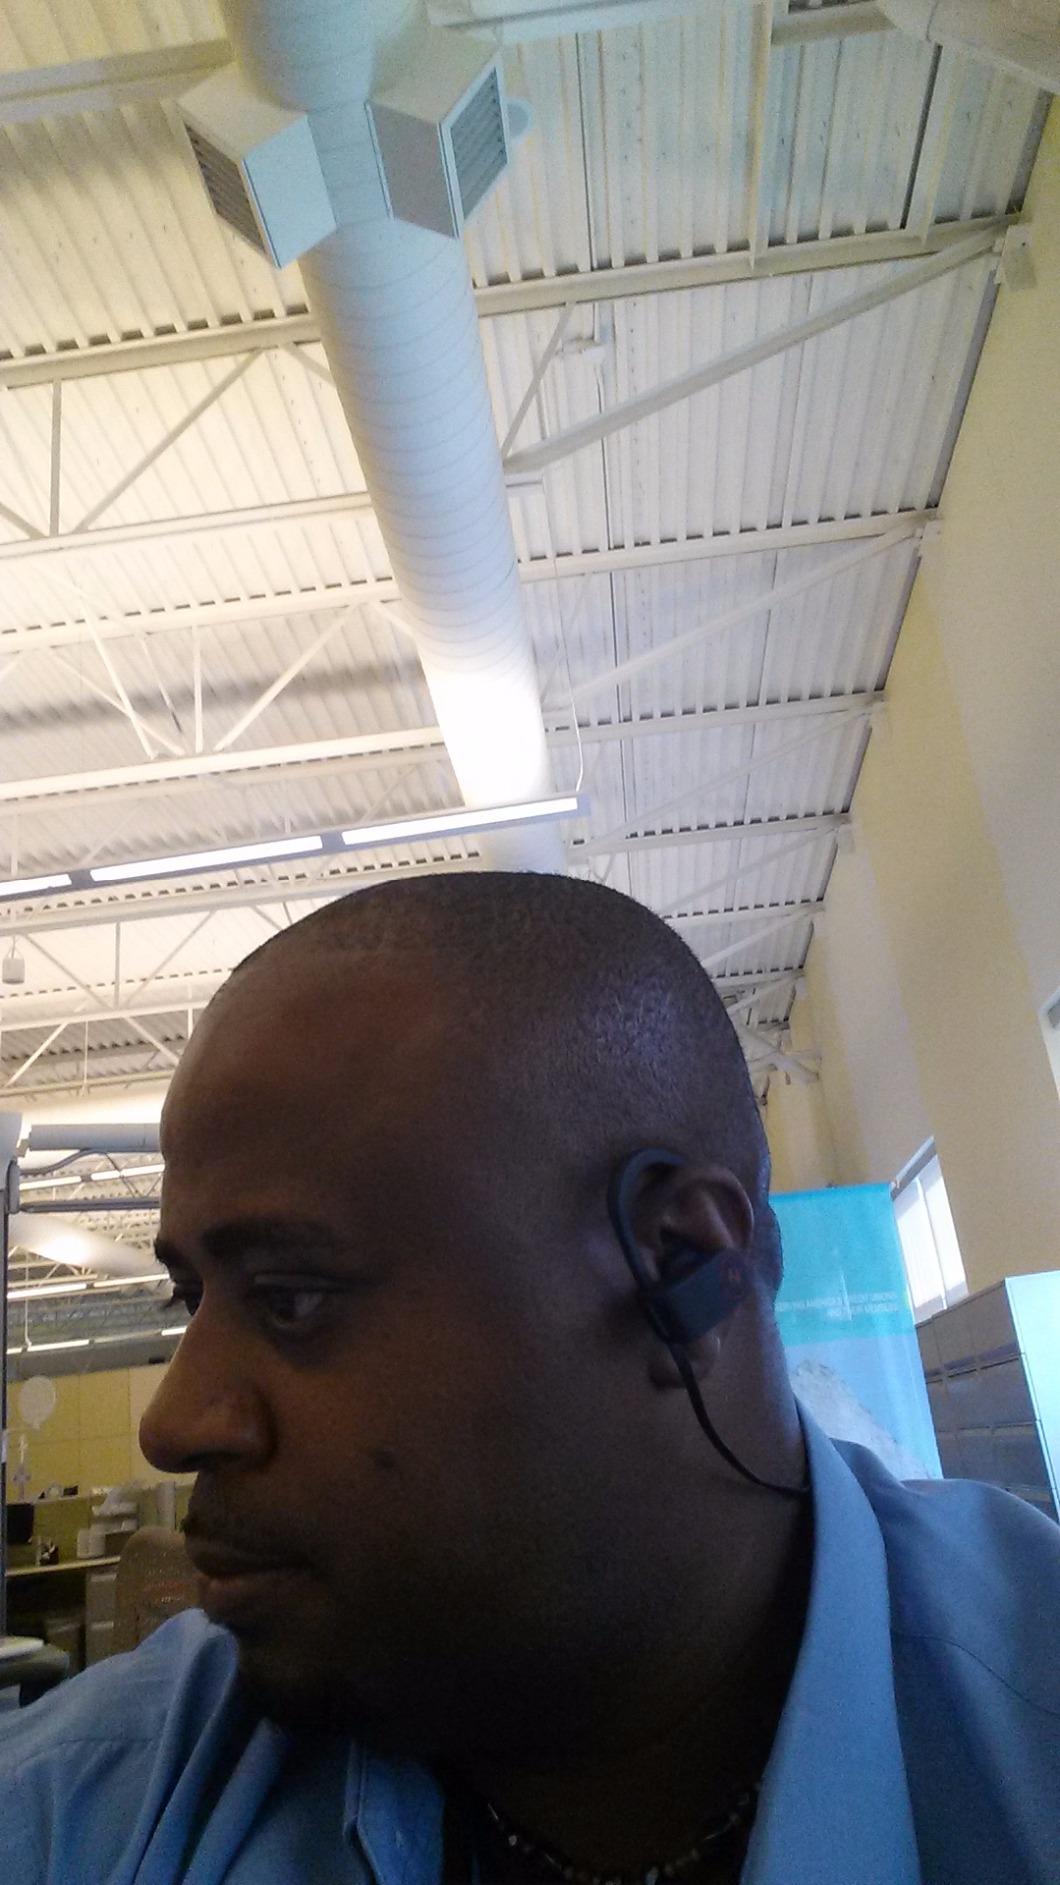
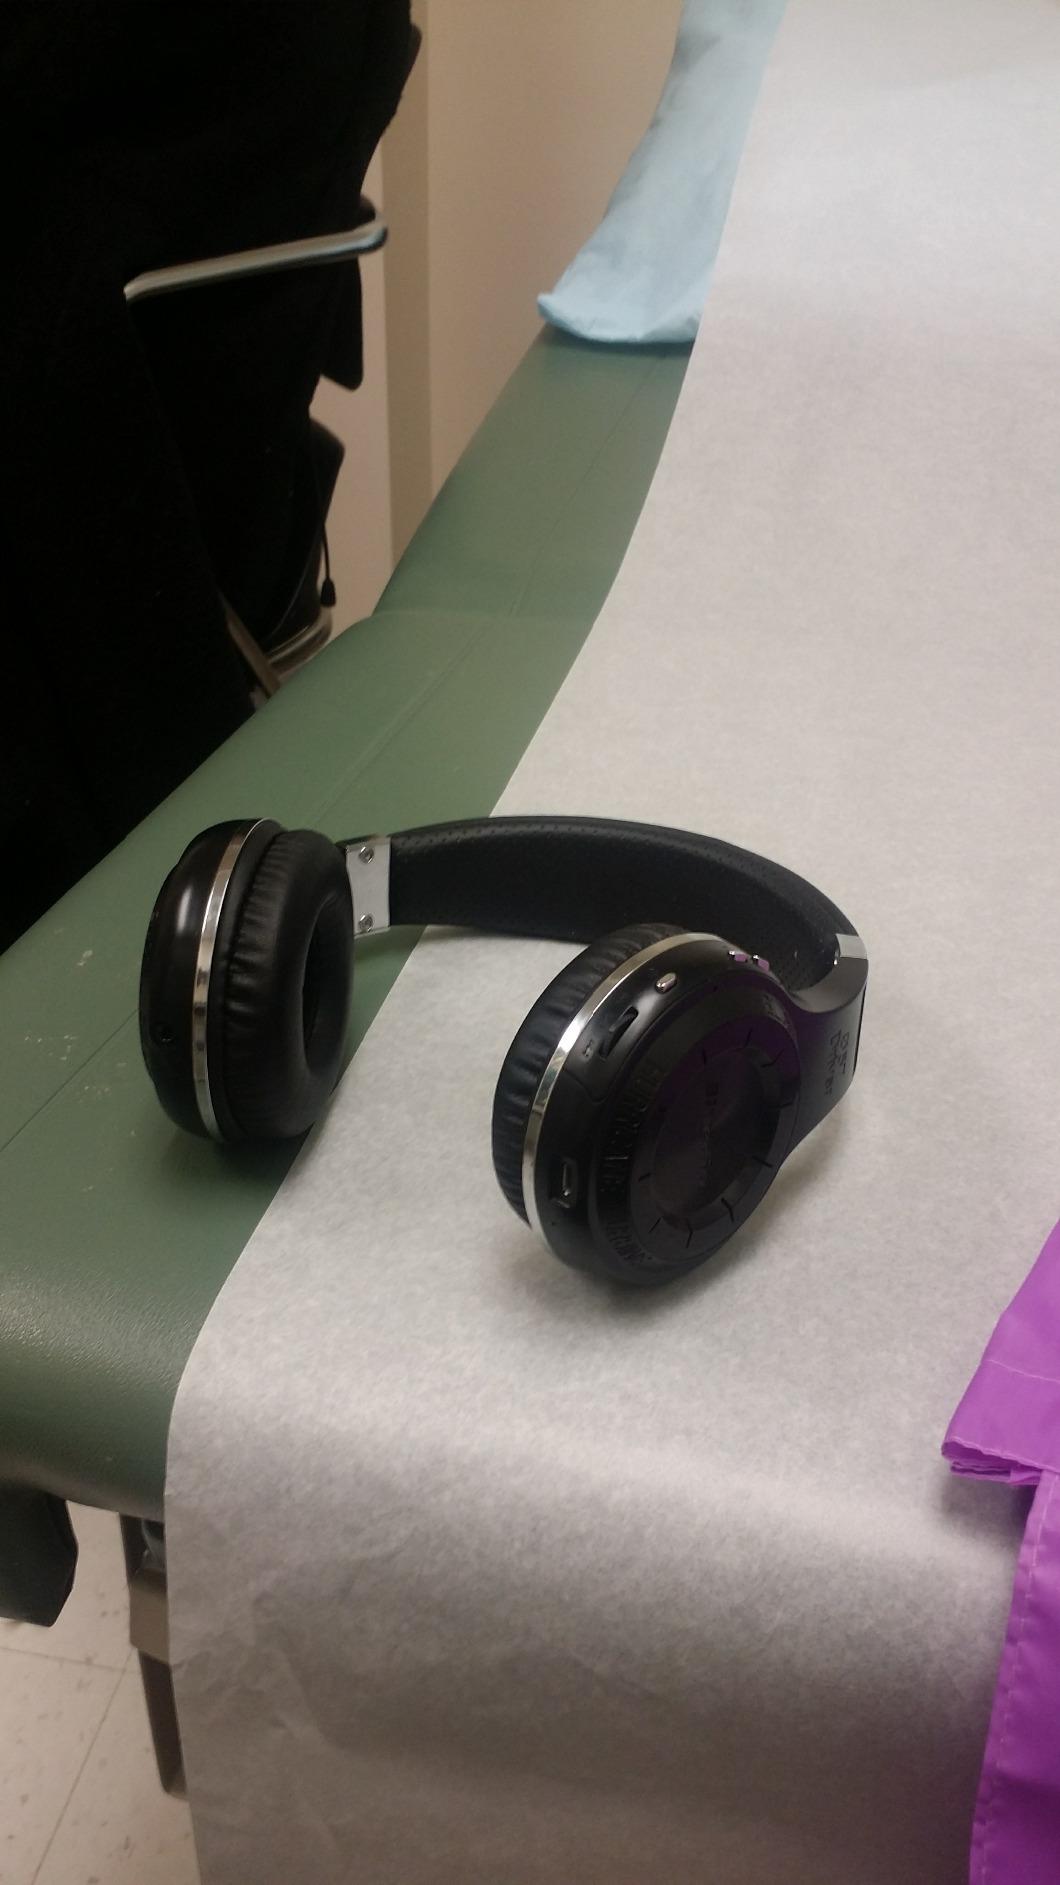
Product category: headphones
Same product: no